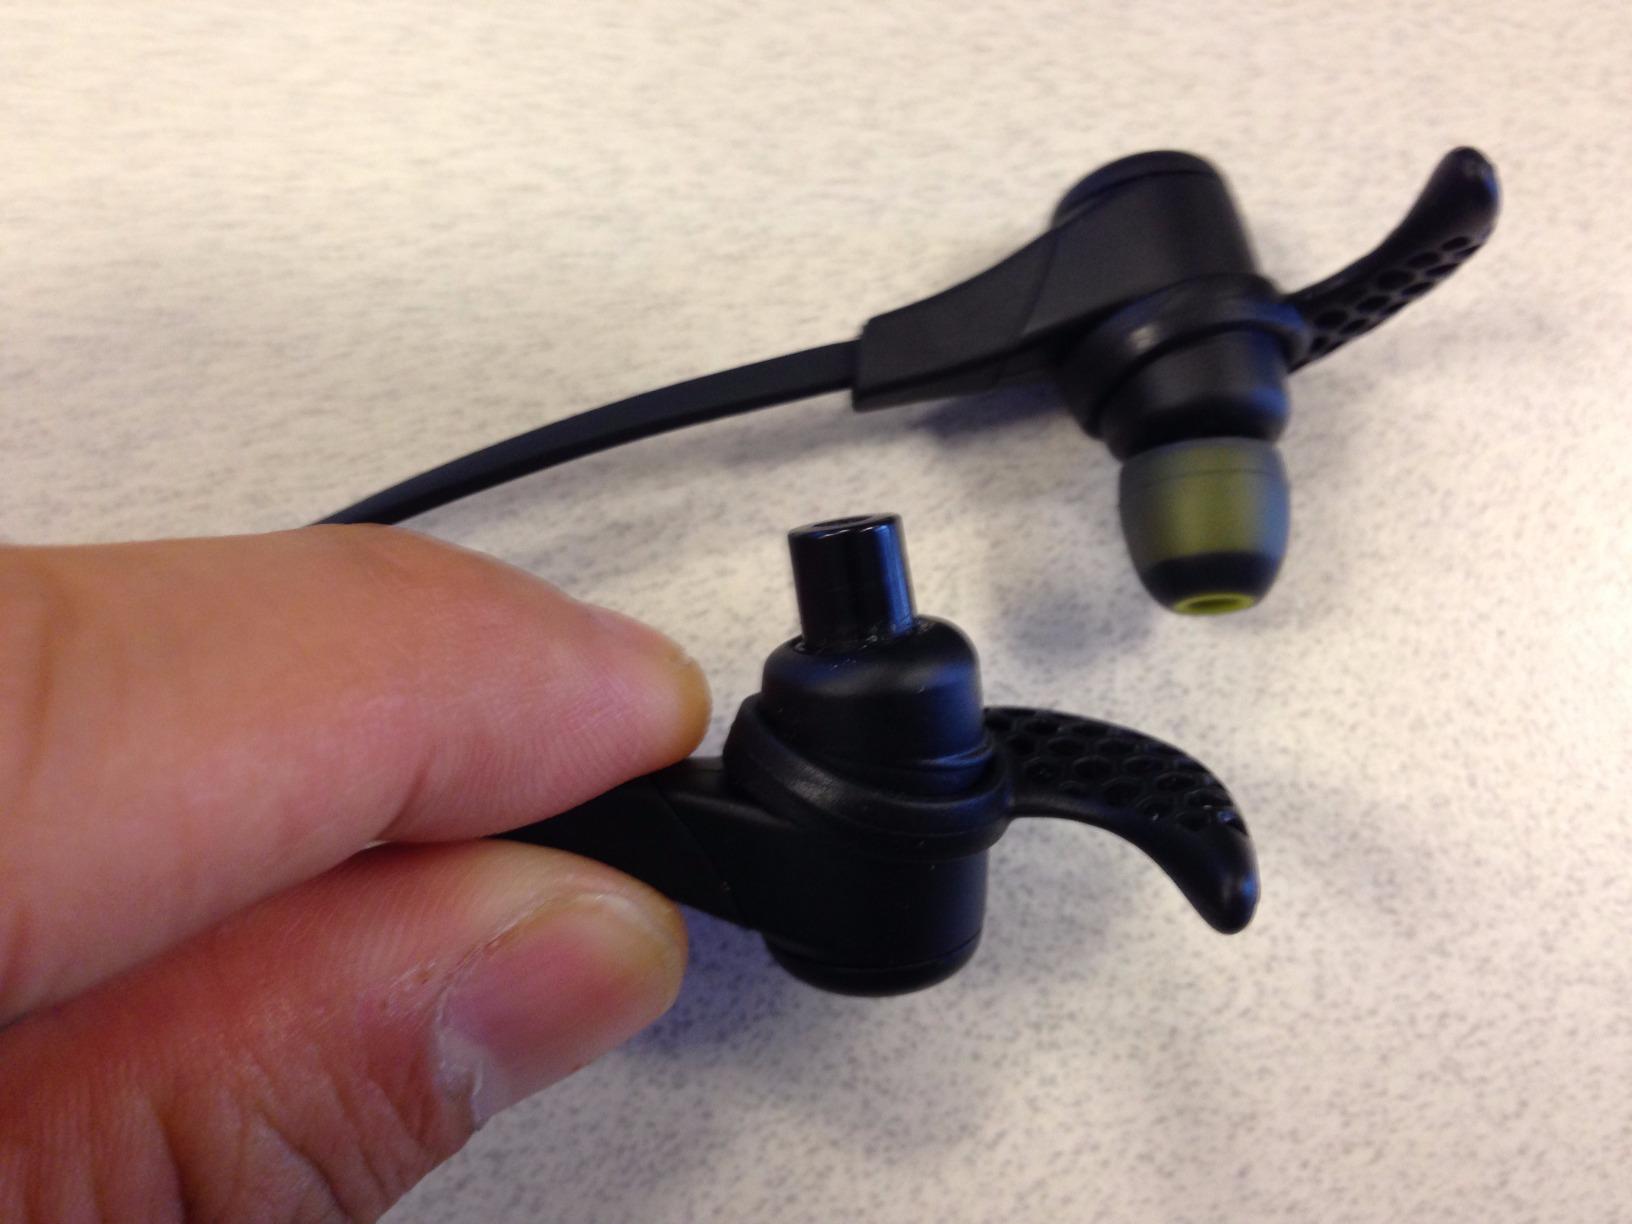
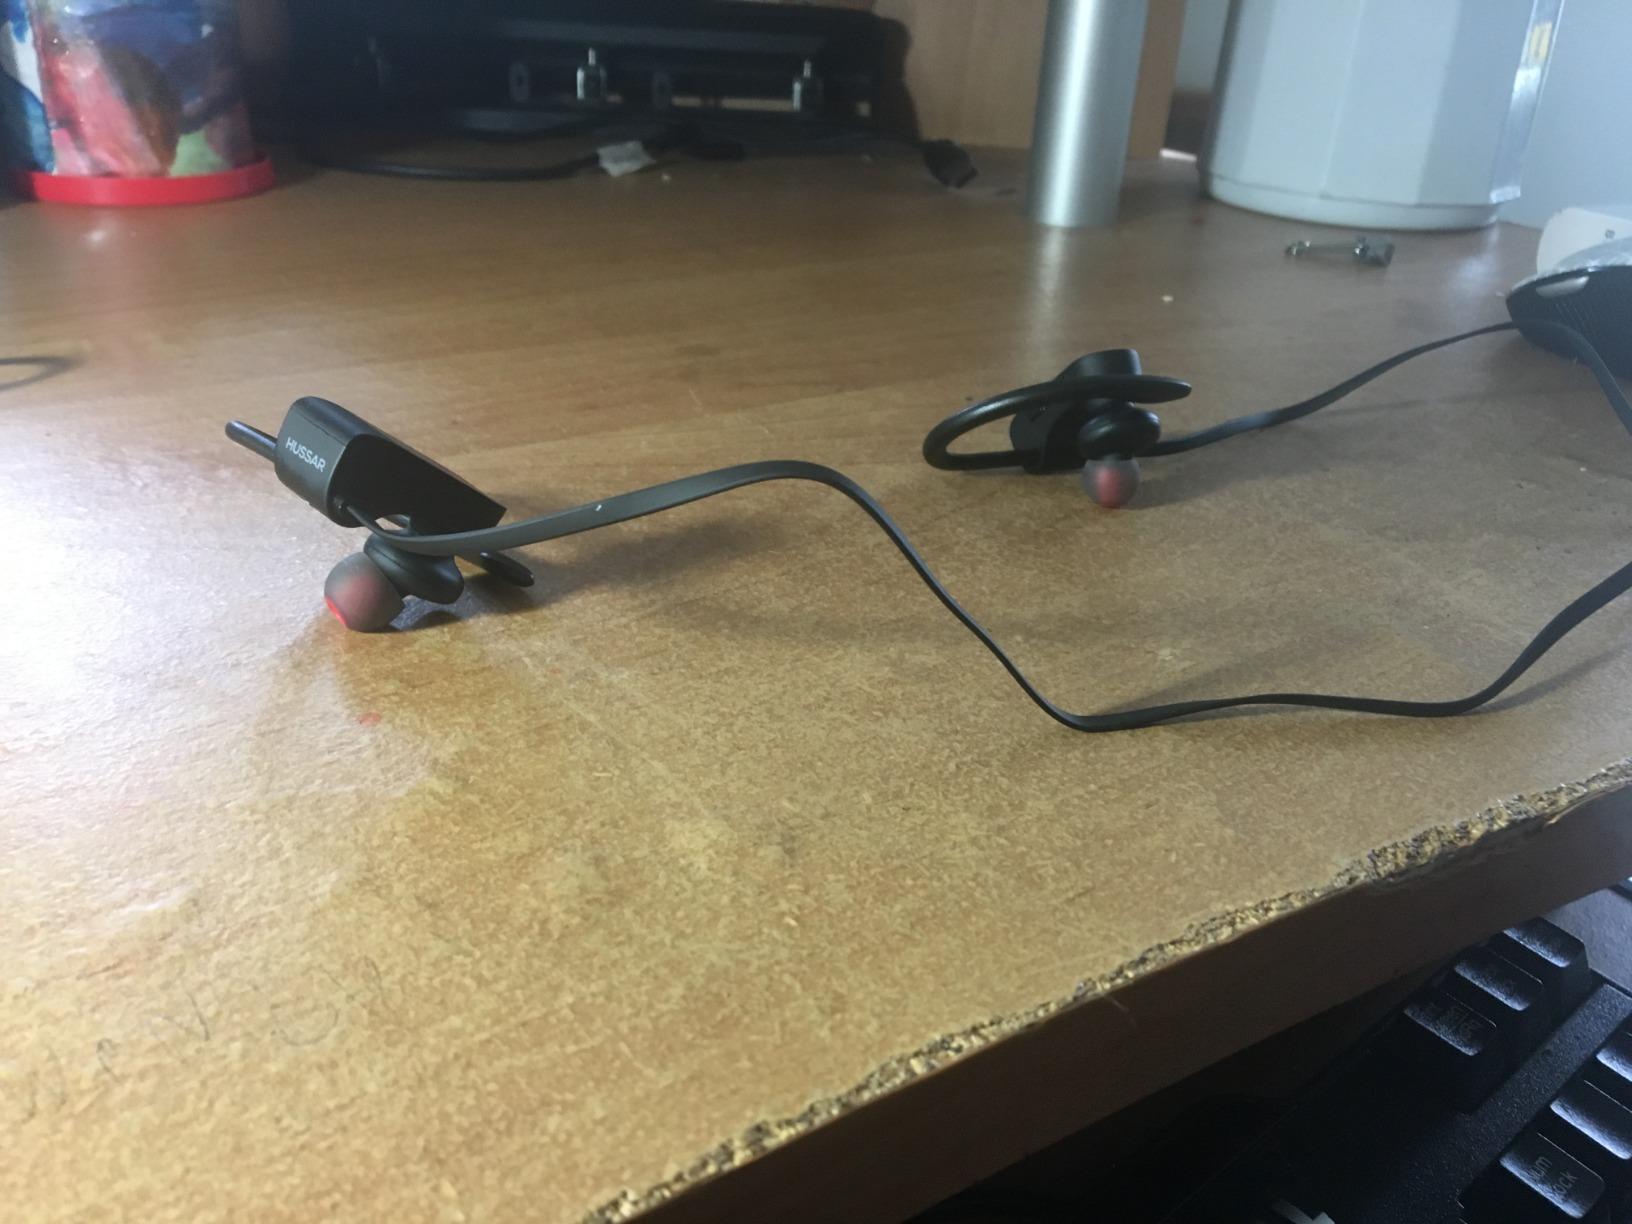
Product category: headphones
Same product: no